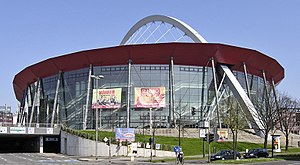
VM i ishockey 2010 / VM / Værtsland / Arenaer
Lanxess Arena
VM i ishockey 2010 var det 74. verdensmesterskab i ishockey, og mesterskabet blev arrangeret af IIHF og afvkledes i fire niveauer. Det egentlige VM blev spillet i Tyskland i perioden 7. – 23. maj 2010 med deltagelse af 16 hold. VM i de lavere rækker afvikledes på forskellige terminer i april 2010: